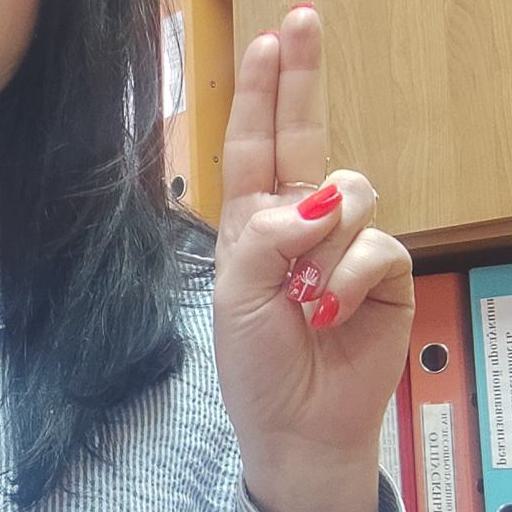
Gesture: two_up